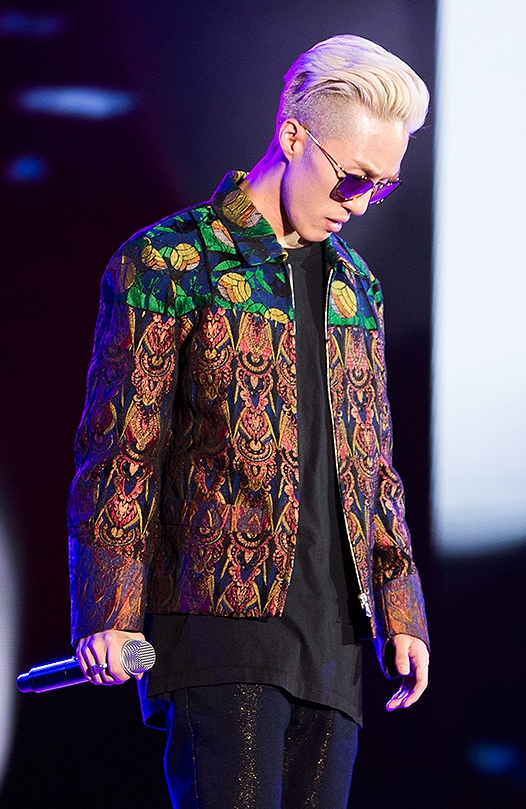
ไซออน.ที

| name = ไซออน.ที
| image = Zion.T at DMC Festival 2015 MBC Radio DJ Concert 02.jpg
| image_size = 250px
| caption = ไซออน.ที ที่คอนเสิร์ตเอ็มบีซีเรดิโอดีเจเมื่อเดือนกันยายน 2015
| native_name = nobold|
| birth_name = คิม แฮ-ซล
| birth_place = เกาหลีใต้
| years_active = 2011–ปัจจุบัน
คิม แฮ-ซล  (; เกิด 13 เมษายน 1989) เป็นที่รู้จักในชื่อไซออน.ที (; ) เป็นนักร้องฮิปฮอปและอาร์แอนด์บีร่วมสมัย|อาร์แอนด์บีชาวเกาหลีใต้ที่เซ็นสัญญากับเดอะแบล็กเลเบิล ซึ่งเป็นค่ายในเครือของวายจีเอนเตอร์เทนเมนต์ที่บริหารโดยเท็ดดี พักและ Kush เขาออกสตูดิโออัลบั้ม "เรดไลต์" (Red Light, 2013) และอีพีอีกสองอีพี และเขายังได้ทำงานร่วมกับศิลปินเคป็อปที่มีชื่อเสียง เช่น จี-ดรากอน, Zico (rapper)|จีโค่ และไซ (นักร้อง)|ไซ
== ประวัติ ==
ไซ.ออนทีเปิดตัวในปี 2554 และผลงานชิ้นแรกของเขาคือการ่วมมือกับศิลปินฮิปฮอปที่มีชื่อเสียง ชื่อของเขาประกอบด้วย Zion คือสถานที่หนึ่งในคัมภีร์ไบเบิล และ T ที่เป็นตัวแทนของไม้กางเขน เขาออกเพลงเดี่ยวครั้งแรกของเราที่ชื่อว่า Click Me ในเดือนเมษายนปี 2554 อัลบั้มแรกของเรา Red light ก็ออกตามมาในวันที่ 9 เมษายน 2556 และในเดือนธันวาคม 2556 เขาก็ได้ออกมินิอัลบั้ม Mirror Ball ออกมา พร้อมกับมิวสิกวิดีโอแรกของเขา Miss Kim
ไซออนทียังได้ร่วมร้องเพลงในอัลบั้มของศิลปินเกาหลีคนอื่น ๆ เช่น อินฟินิต เอช, จี ดรากอน และ คิม จงฮย็อน จากชายนี
วันที่ 1 กุมภาพันธ์ 2558 เขาได้ออกเพลง Just ร่วมกับ Crush ศิลปินที่เพิ่งเปิดตัว เขายังออกเพลง Eat ตามมาในวันที่ 19 พฤษภาคม และในเดือนตุลาคม 2558 เขาก็ได้ออกเพลง No Make Up ตามมา
== ผลงาน ==
; สตูดิโออัลบั้ม
* 2556 : "Red Light"
; มินิอัลบั้ม (EP)
* 2556 : "Mirrorball"
== รางวัล ==
| class="wikitable"
!ปี
!รางวัล
!สาขา
!ผล
|-
|2557
|11th Korean Music Awards
|Best R&B and Soul album
|
|-
| rowspan="7" |2558
| rowspan="2" |7th MelOn Music Awards
|Top 10 Artists
|
|-
|Artist Of the Year
|
|-
| rowspan="5" |17th Mnet Asian Music Awards
|Best Male Artist
|
|-
|UnionPay Artist of the Year
|
|-
|Best Vocal Performance - Male
|
|-
|UnionPay Song of the Year
|
|-
|Best Collaboration & Unit
|
|
== อ้างอิง ==
== แหล่งข้อมูลอื่น ==
*
หมวดหมู่:ฮิปฮอปเกาหลีใต้
หมวดหมู่:โปรดิวเซอร์เพลงชาวเกาหลีใต้
หมวดหมู่:ศิลปินสังกัดวายจีเอนเตอร์เทนเมนต์
หมวดหมู่:นักร้องชายชาวเกาหลีใต้ในศตวรรษที่ 21
หมวดหมู่:ผู้ชนะมามาอะวอดส์
หมวดหมู่:ผู้ชนะเมลอนมิวสิกอะวอดส์
หมวดหมู่:ผู้ชนะโคเรียนมิวสิกอะวอดส์